Llanddeusant, Carmarthenshire

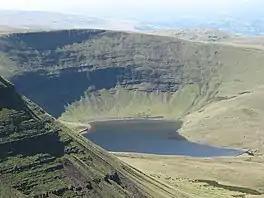
The glacial lake of Llyn y Fan Fach featured in the Lady of the Lake story

The village lies below the prominent north-facing scarp of the Black Mountain and the glacial lake of Llyn y Fan Fach. The lake is the setting of a famous folk tale known as The Lady of the Lake.